Wildwood (novel)

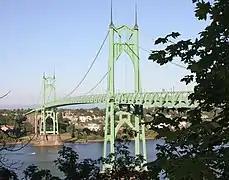
The St. Johns Bridge. In the universe of "Wildwood", this is the Ghost Bridge, existing only when a rune magic spell is cast and not apparent in everyday life. Without the St. Johns Bridge, the impassable Wilderness is all the more isolated.

The premise of "Wildwood" is that Forest Park in Portland is "its own secret country, populated by a diverse and strange people". The real Forest Park is about long and wide, containing of natural woods, mostly second growth forest with some old growth, all within the city limits. This place fired Meloy's imagination, and the fantasy version of Forest Park is "Wildwood"'s "most distinctive element". "Wildwood" transforms Forest Park into "the darkest possible woods."